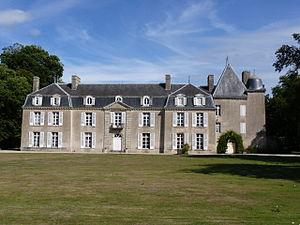
Château 16ème - 18ème siècles.
Cet article recense une partie des monuments historiques des Côtes-d'Armor, en France.
Quessoy [kɛswa] est une commune du département des Côtes-d'Armor, dans la région Bretagne, en France.